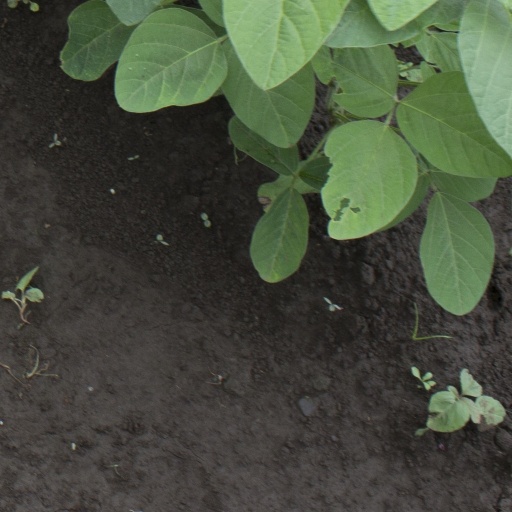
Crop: soybean